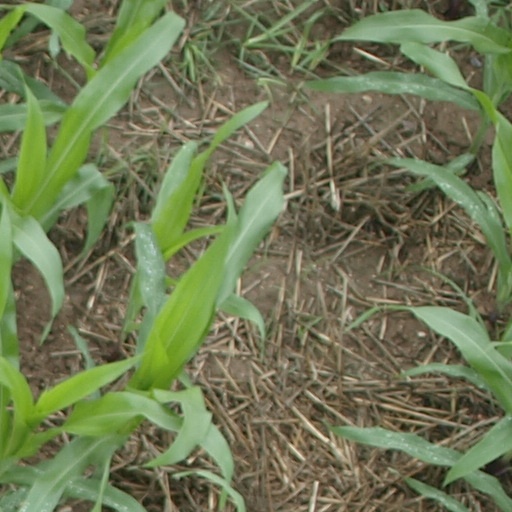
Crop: maize; corn